List of San Diego International Film Festival award winners

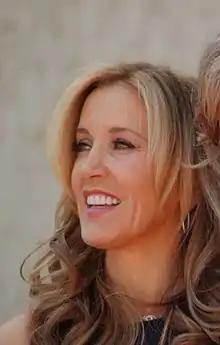
Felicity Huffman won Best Actress in 2005

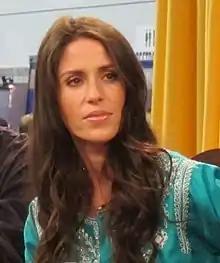
Soleil Moon Frye directed the Best Documentary Winner in 2004

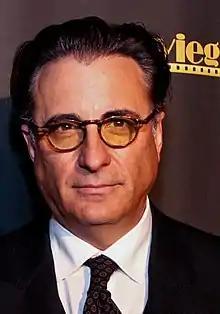
Andy Garcia received the Gregory Peck Award on October 20, 2022

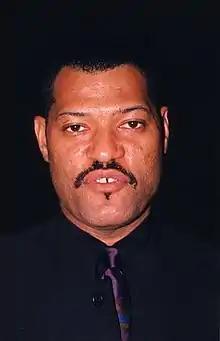
Laurence Fishburne won the Gregory Peck Award in 2019

Best Feature - ""The Matador"," (dir. Richard Shepard)